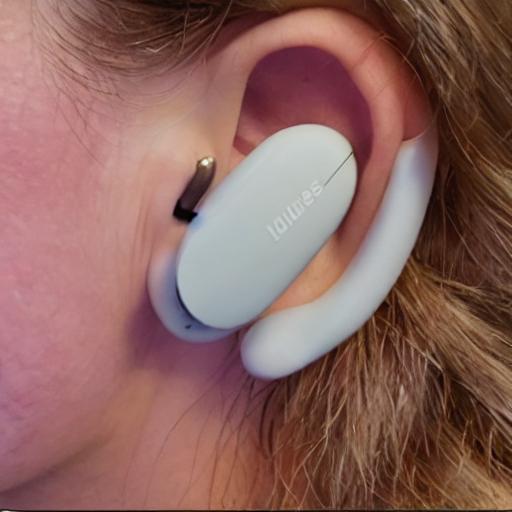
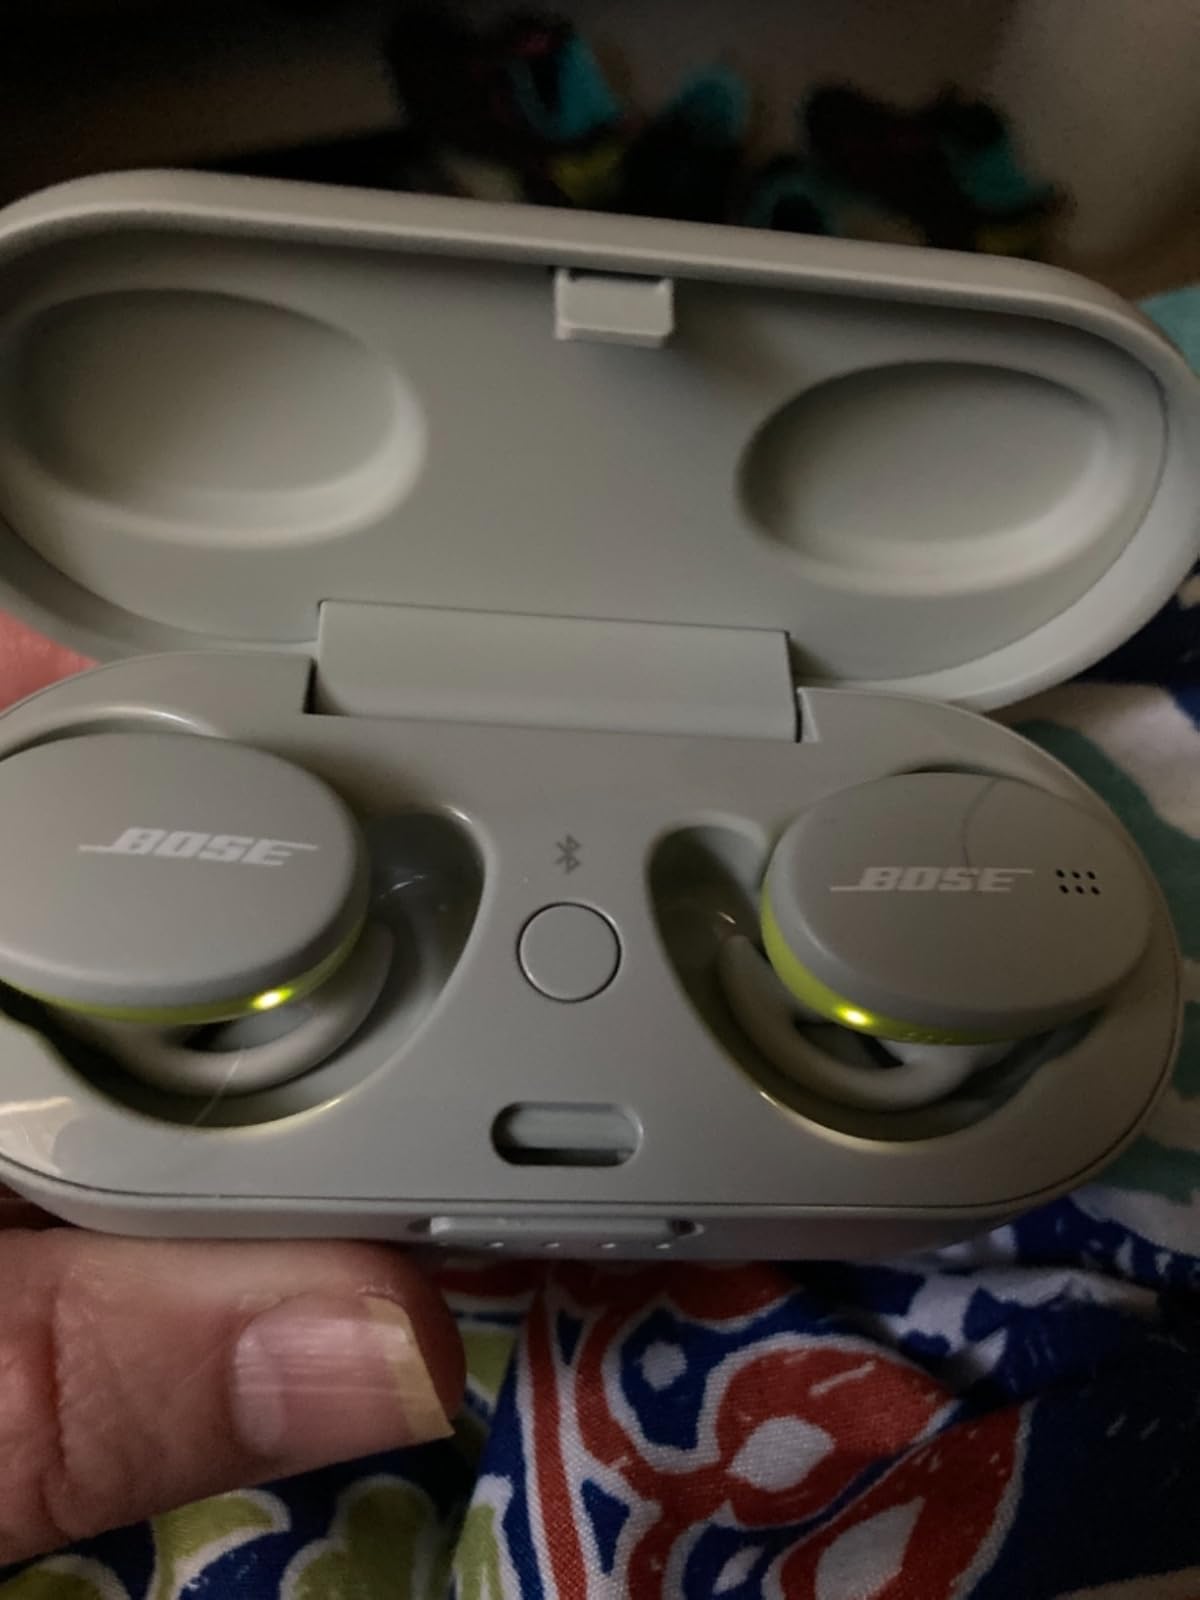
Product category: earbuds
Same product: no